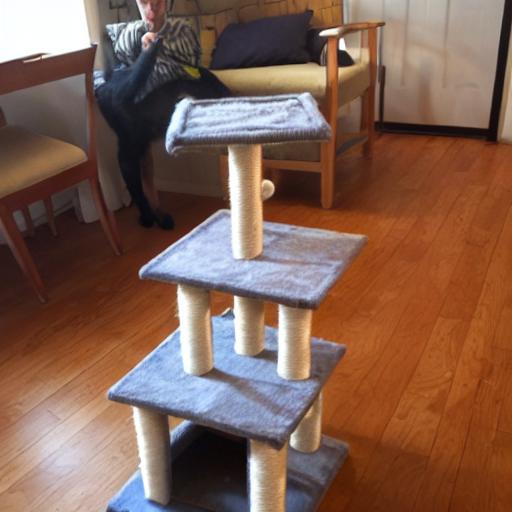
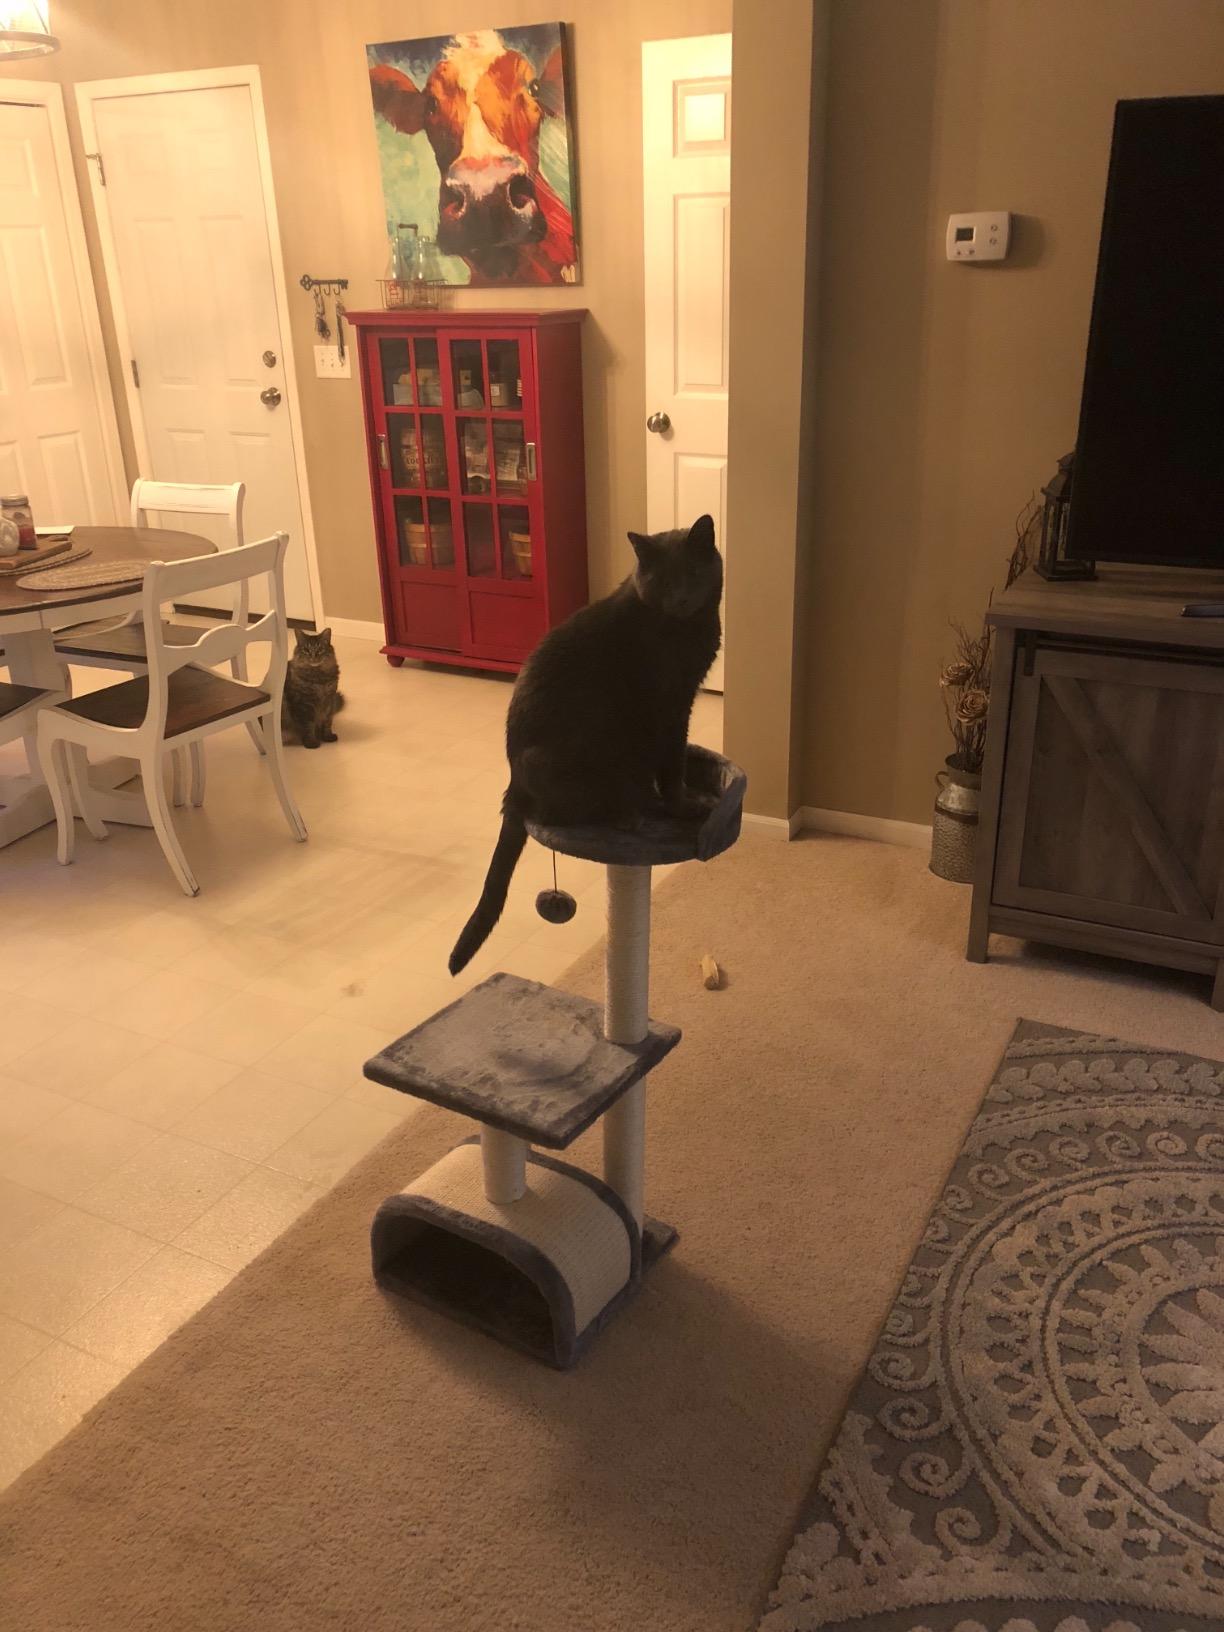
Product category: items_cat tree
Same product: no